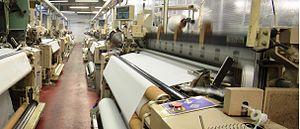
Ardoix Chamatex
Ardoix est une commune française située dans le département de l'Ardèche, en région Auvergne-Rhône-Alpes.